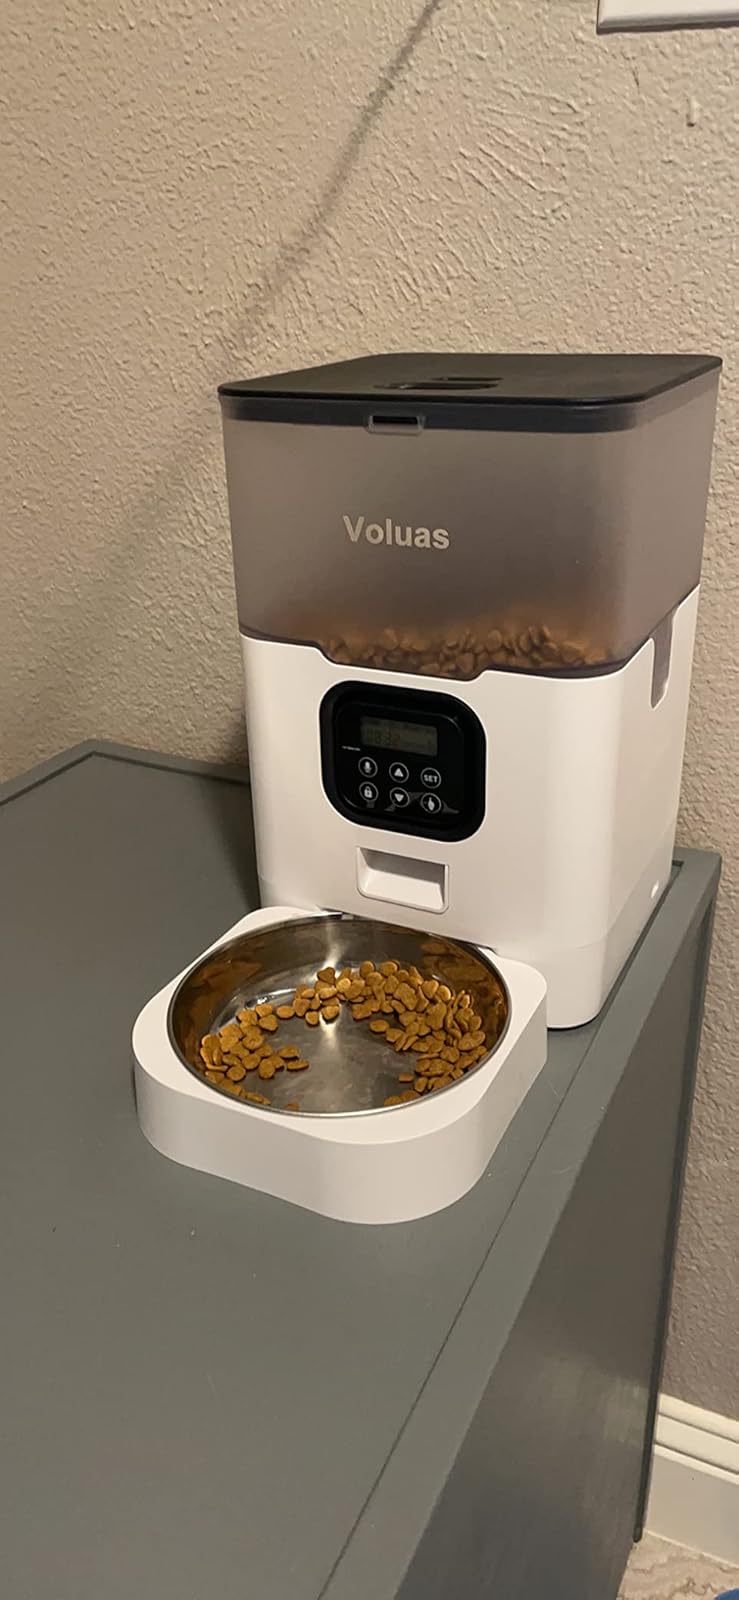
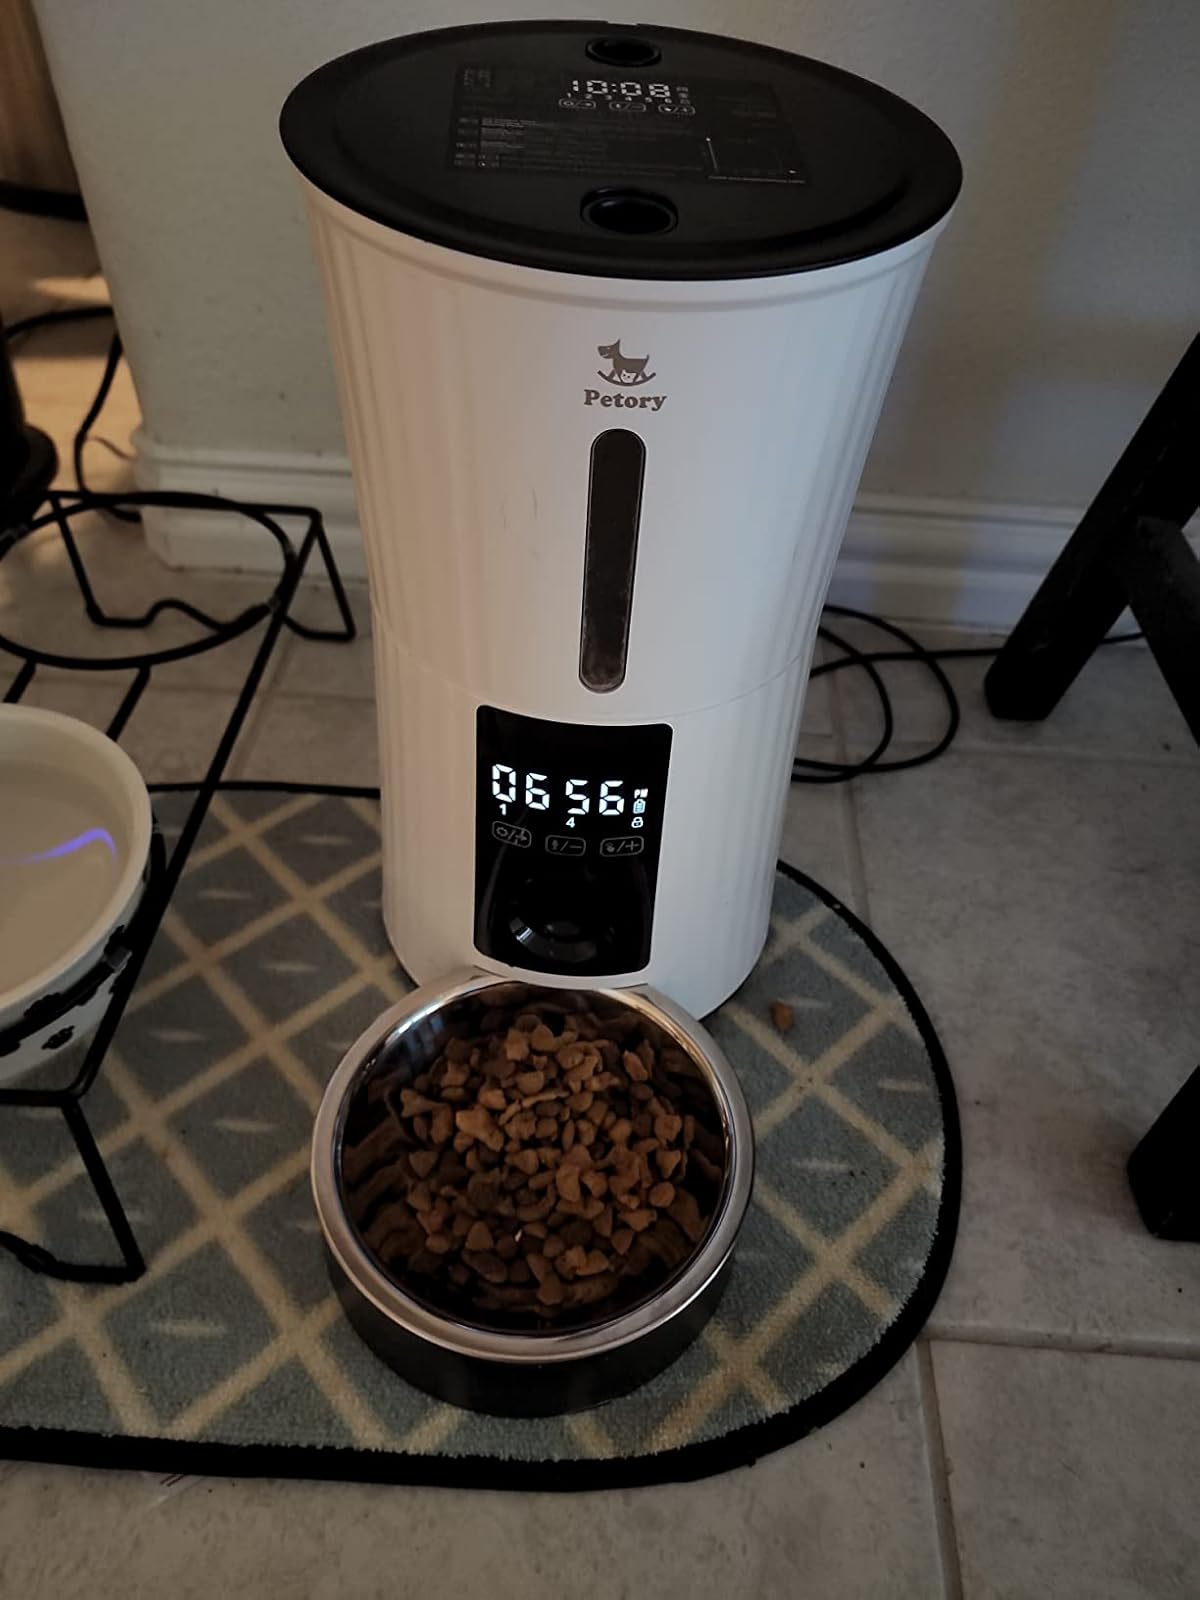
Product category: items_feeder
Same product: no